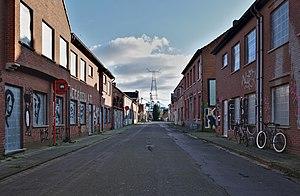
Doel est un village situé dans l’extrême nord-est de la province belge de Flandre-Orientale, dans les marais du Pays de Waes, sur la rive gauche de l’Escaut, large en cet endroit de quelque 1 500 mètres par marée haute, en face de Lillo-Fort. Aujourd’hui intégré dans l’entité de Beveren, Doel était jusqu’en 1977 une commune autonome, d’une superficie de 25,61 km², et d’une population de quelque 1 300 habitants. Outre le village lui-même, l’ancienne commune de Doel comprend les hameaux de Rapenburg, Saftinge et Ouden Doel, et bien sûr, une vaste étendue de marais asséchés.